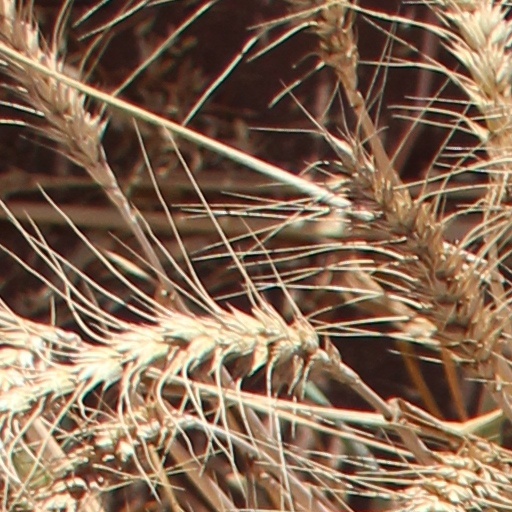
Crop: wheat